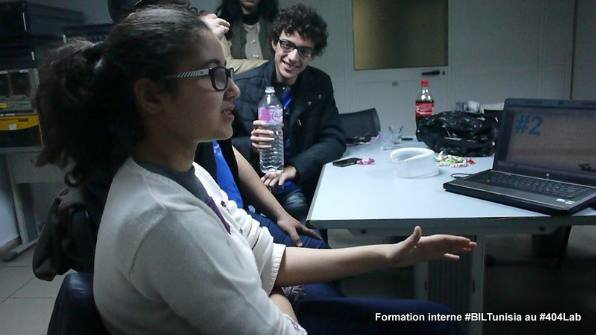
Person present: Yes